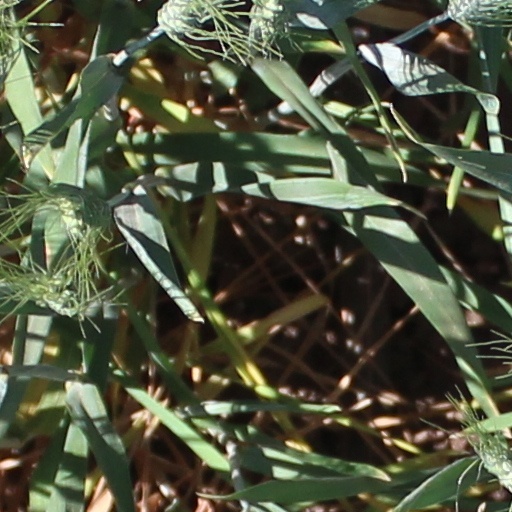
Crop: wheat